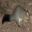
Label: possum